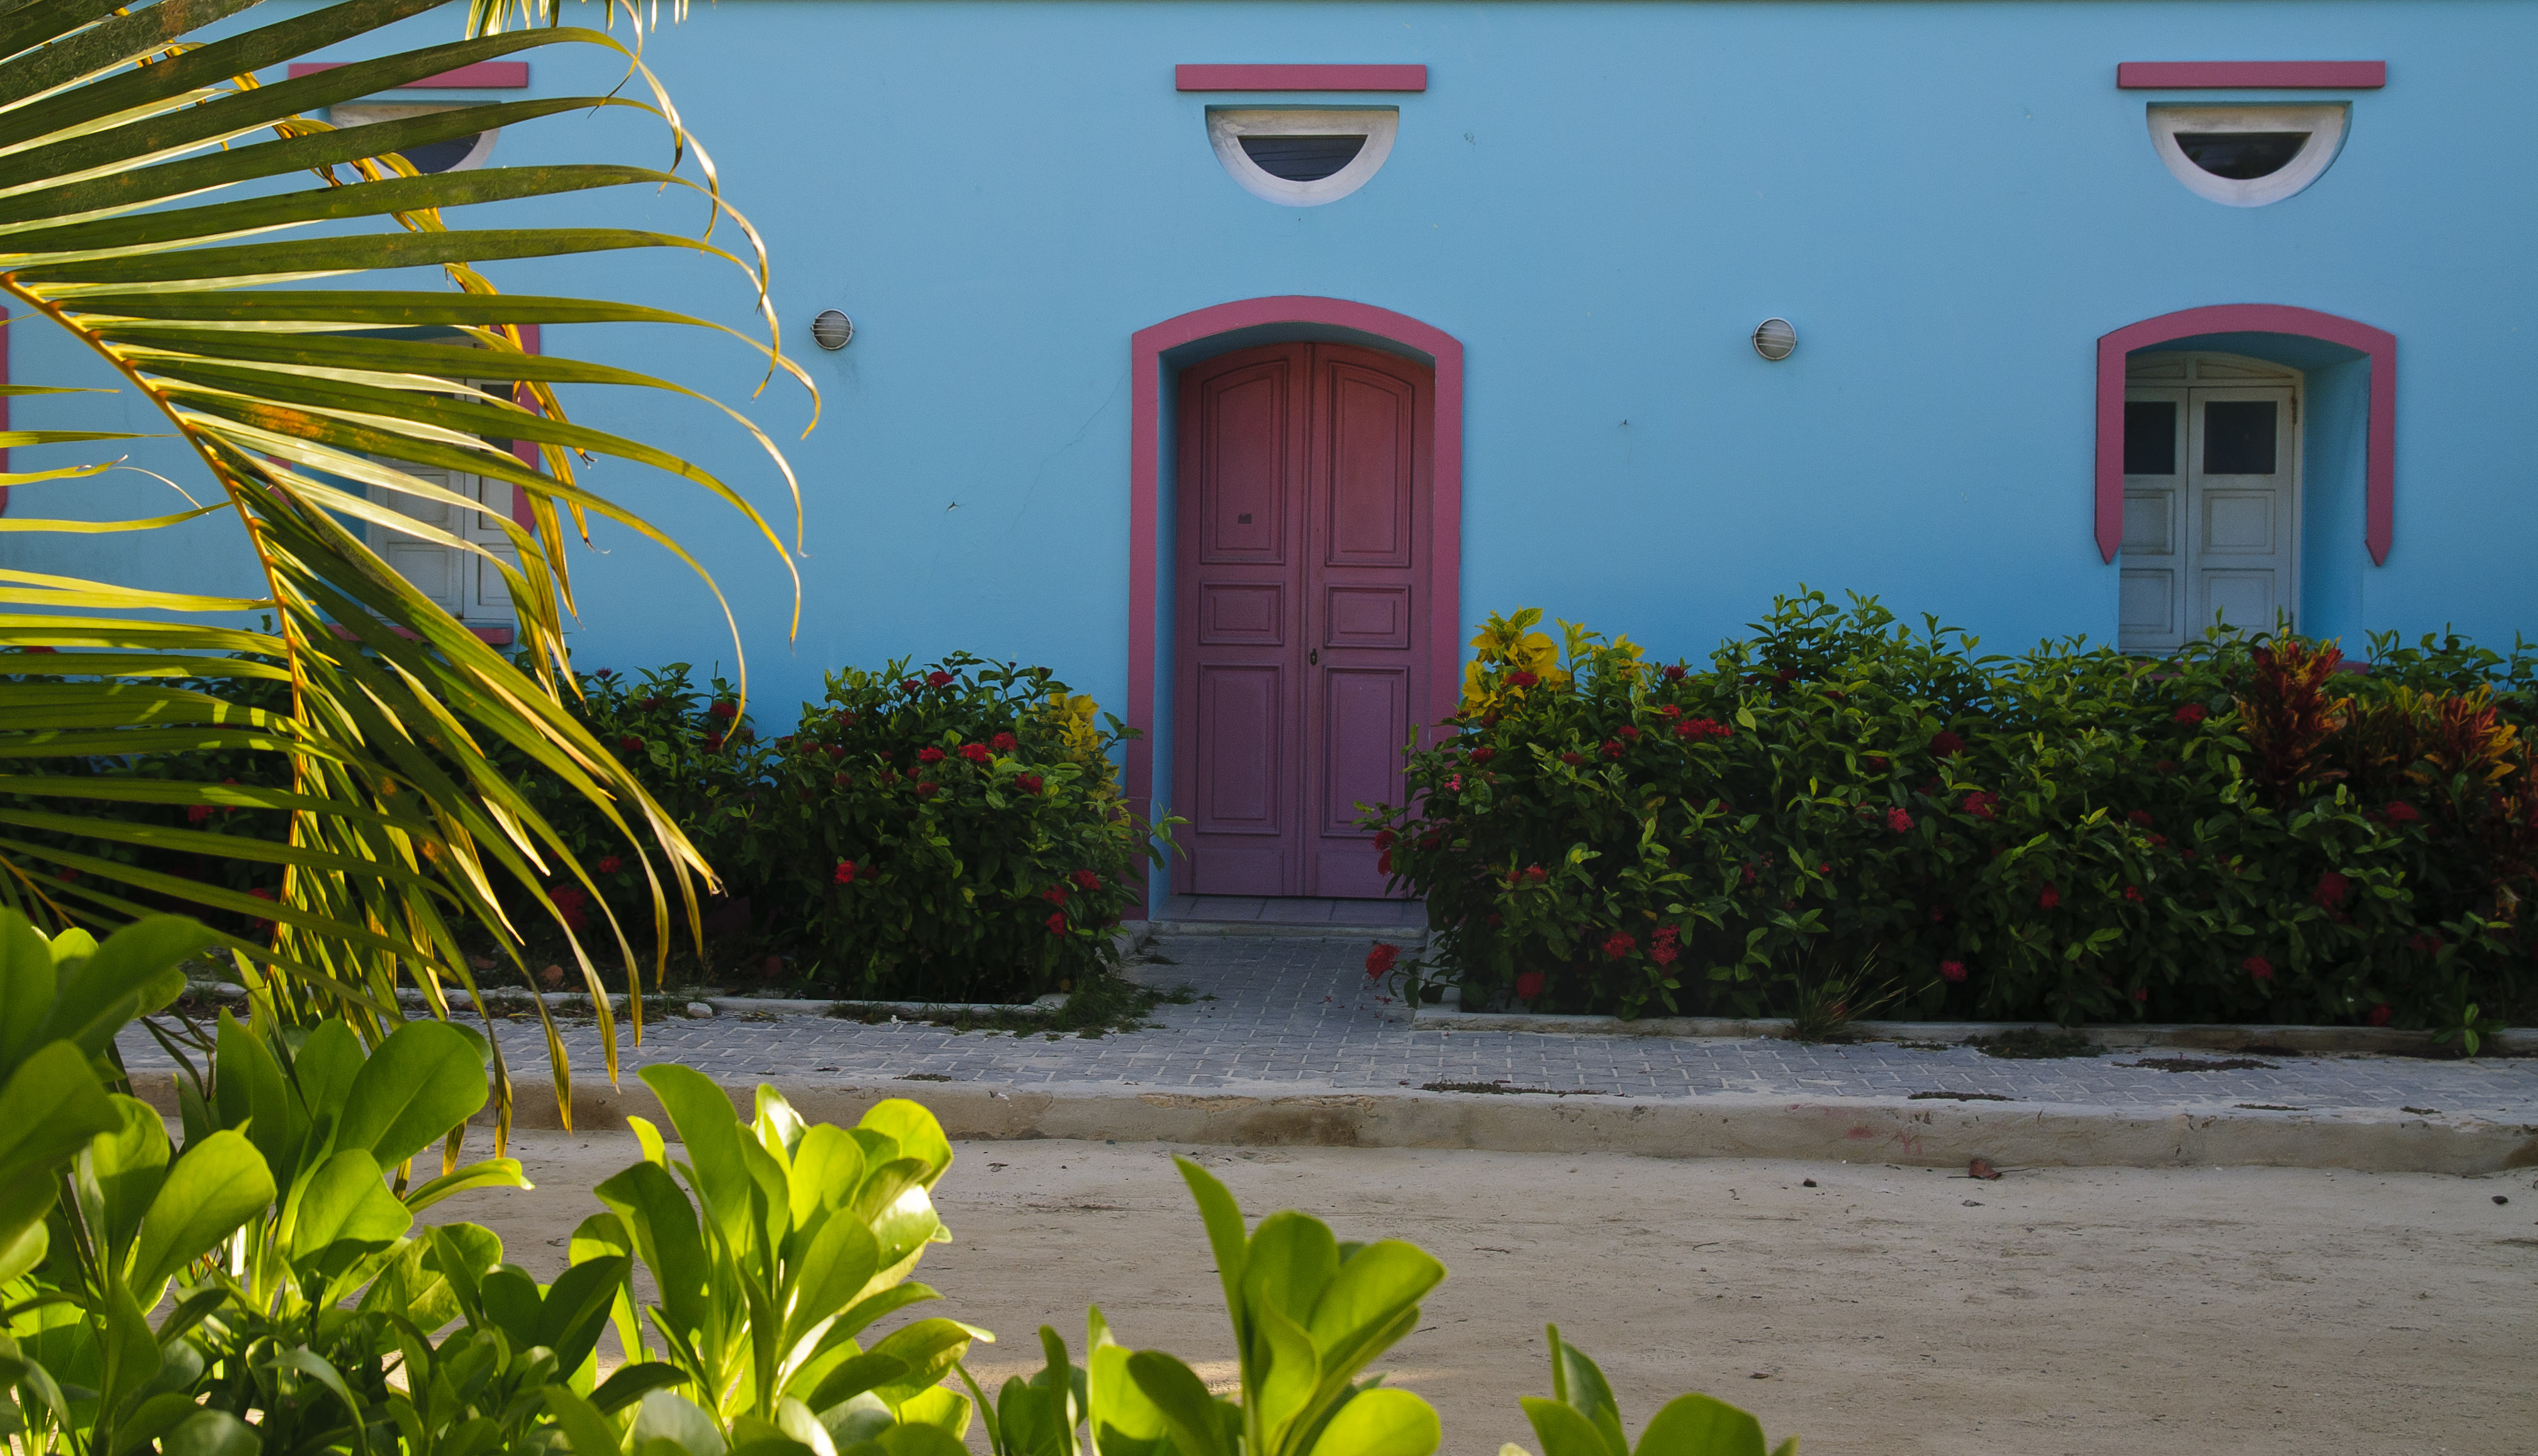
lawn, house, sunlight, flower, home, green, backyard, nikon, garden, interior design, venezuela, estate, tropics, d300, losroques, arecales